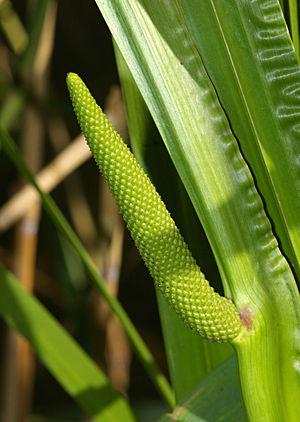
L'acore odorant ou jonc odorant est une plante herbacée aquatique, pérenne, rhizomateuse de la famille des Acoracées.